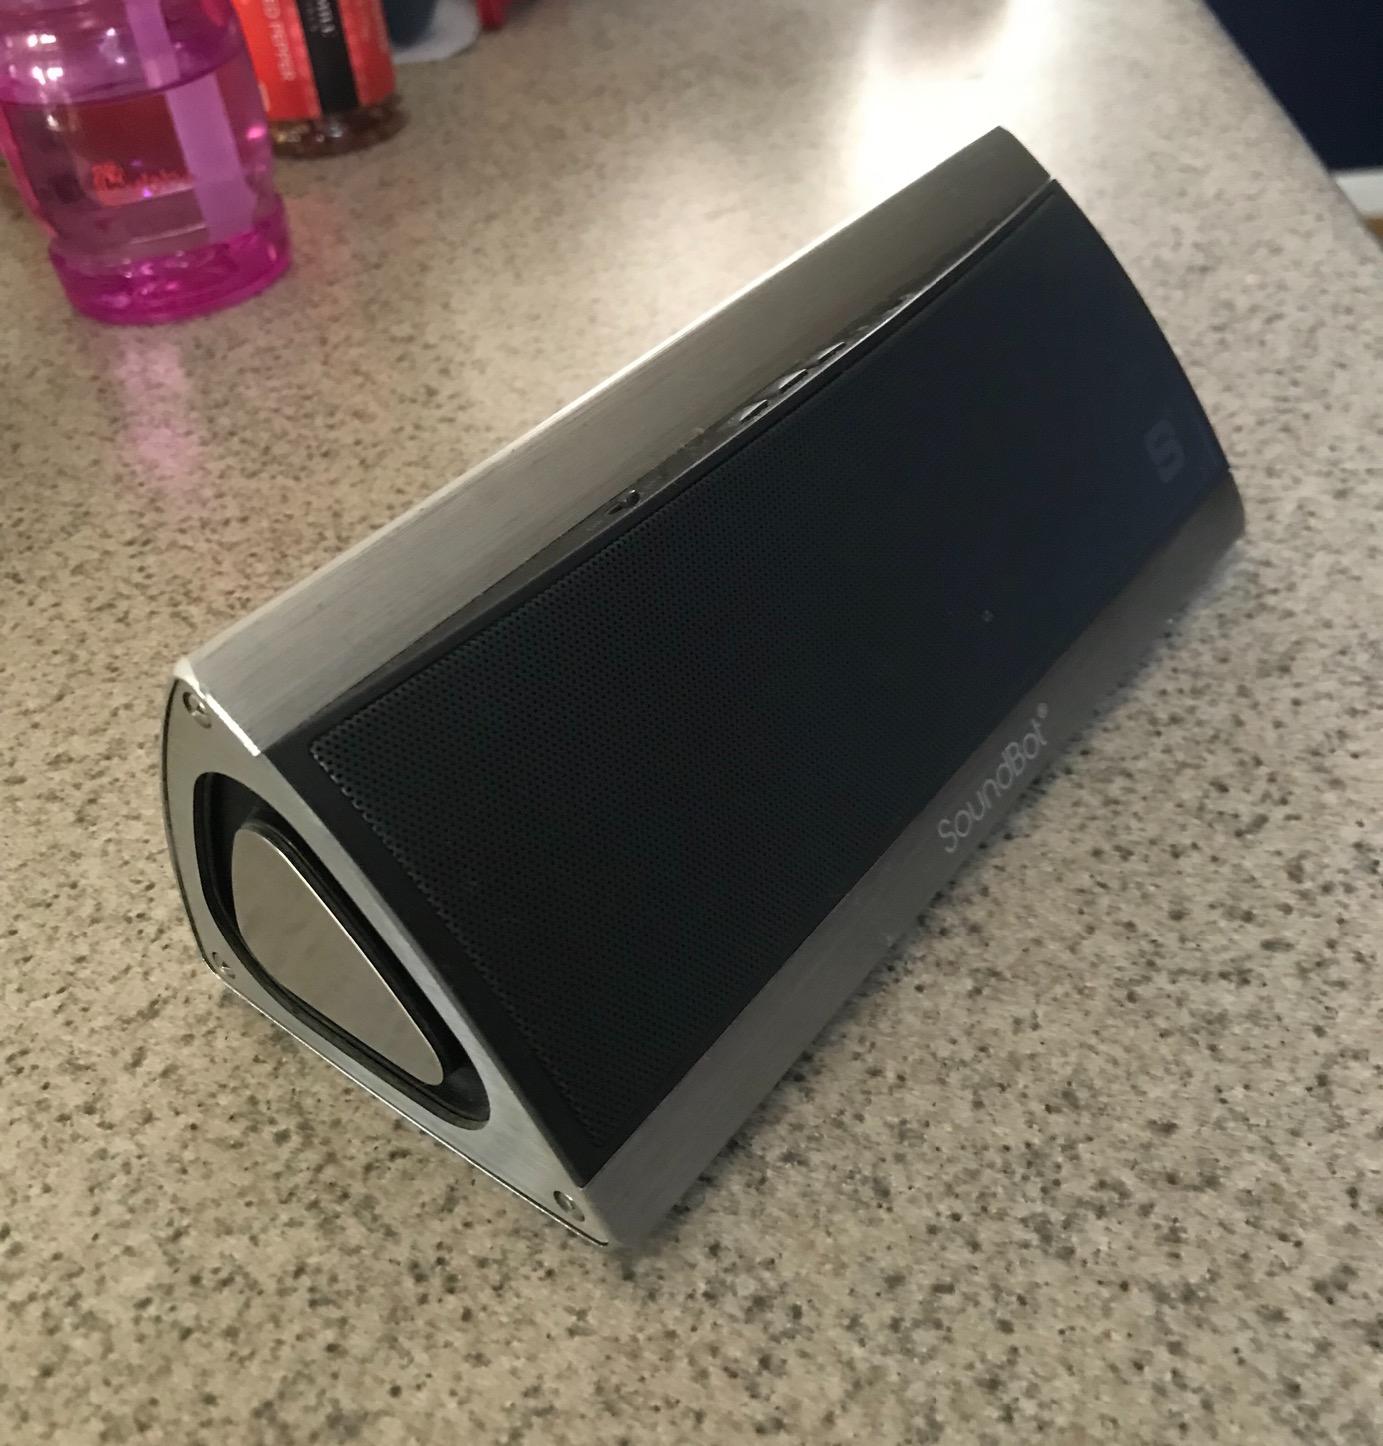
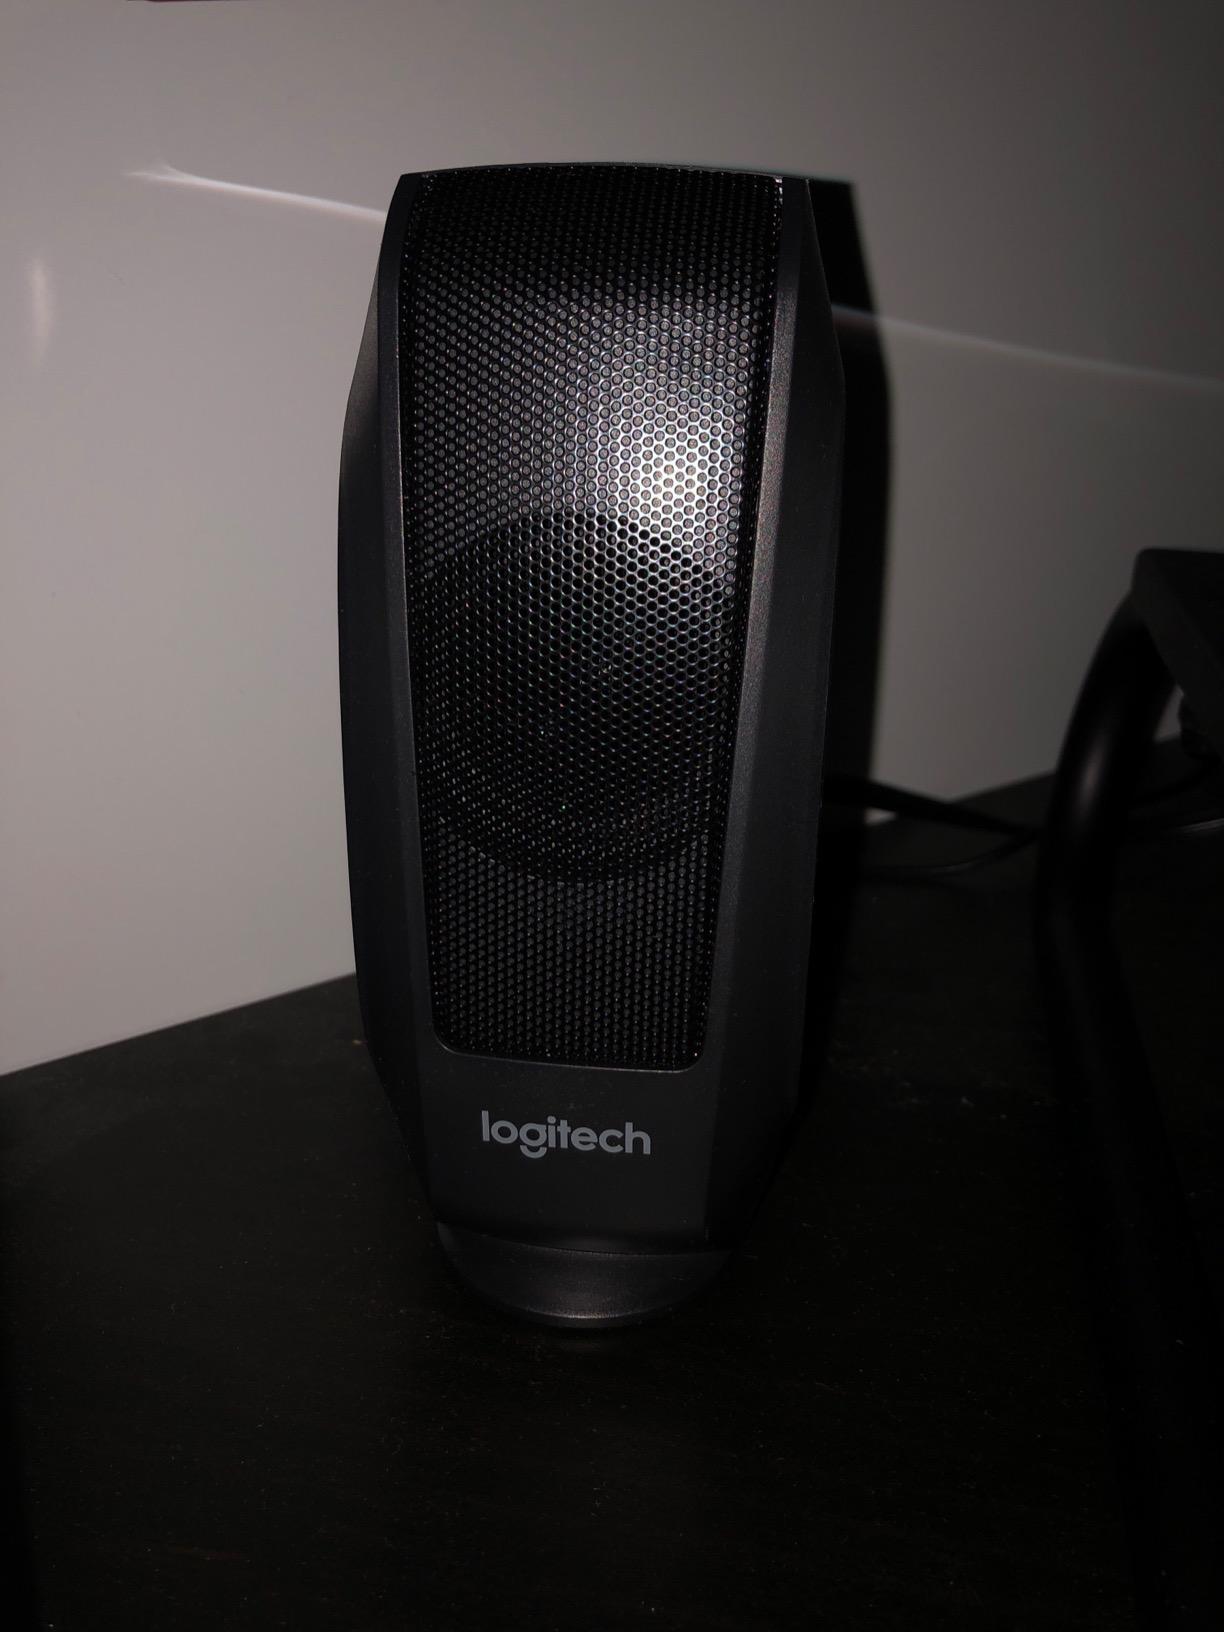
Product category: speaker
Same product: no